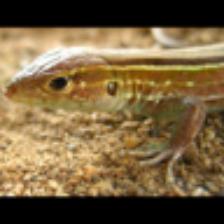
Label: NonHuman